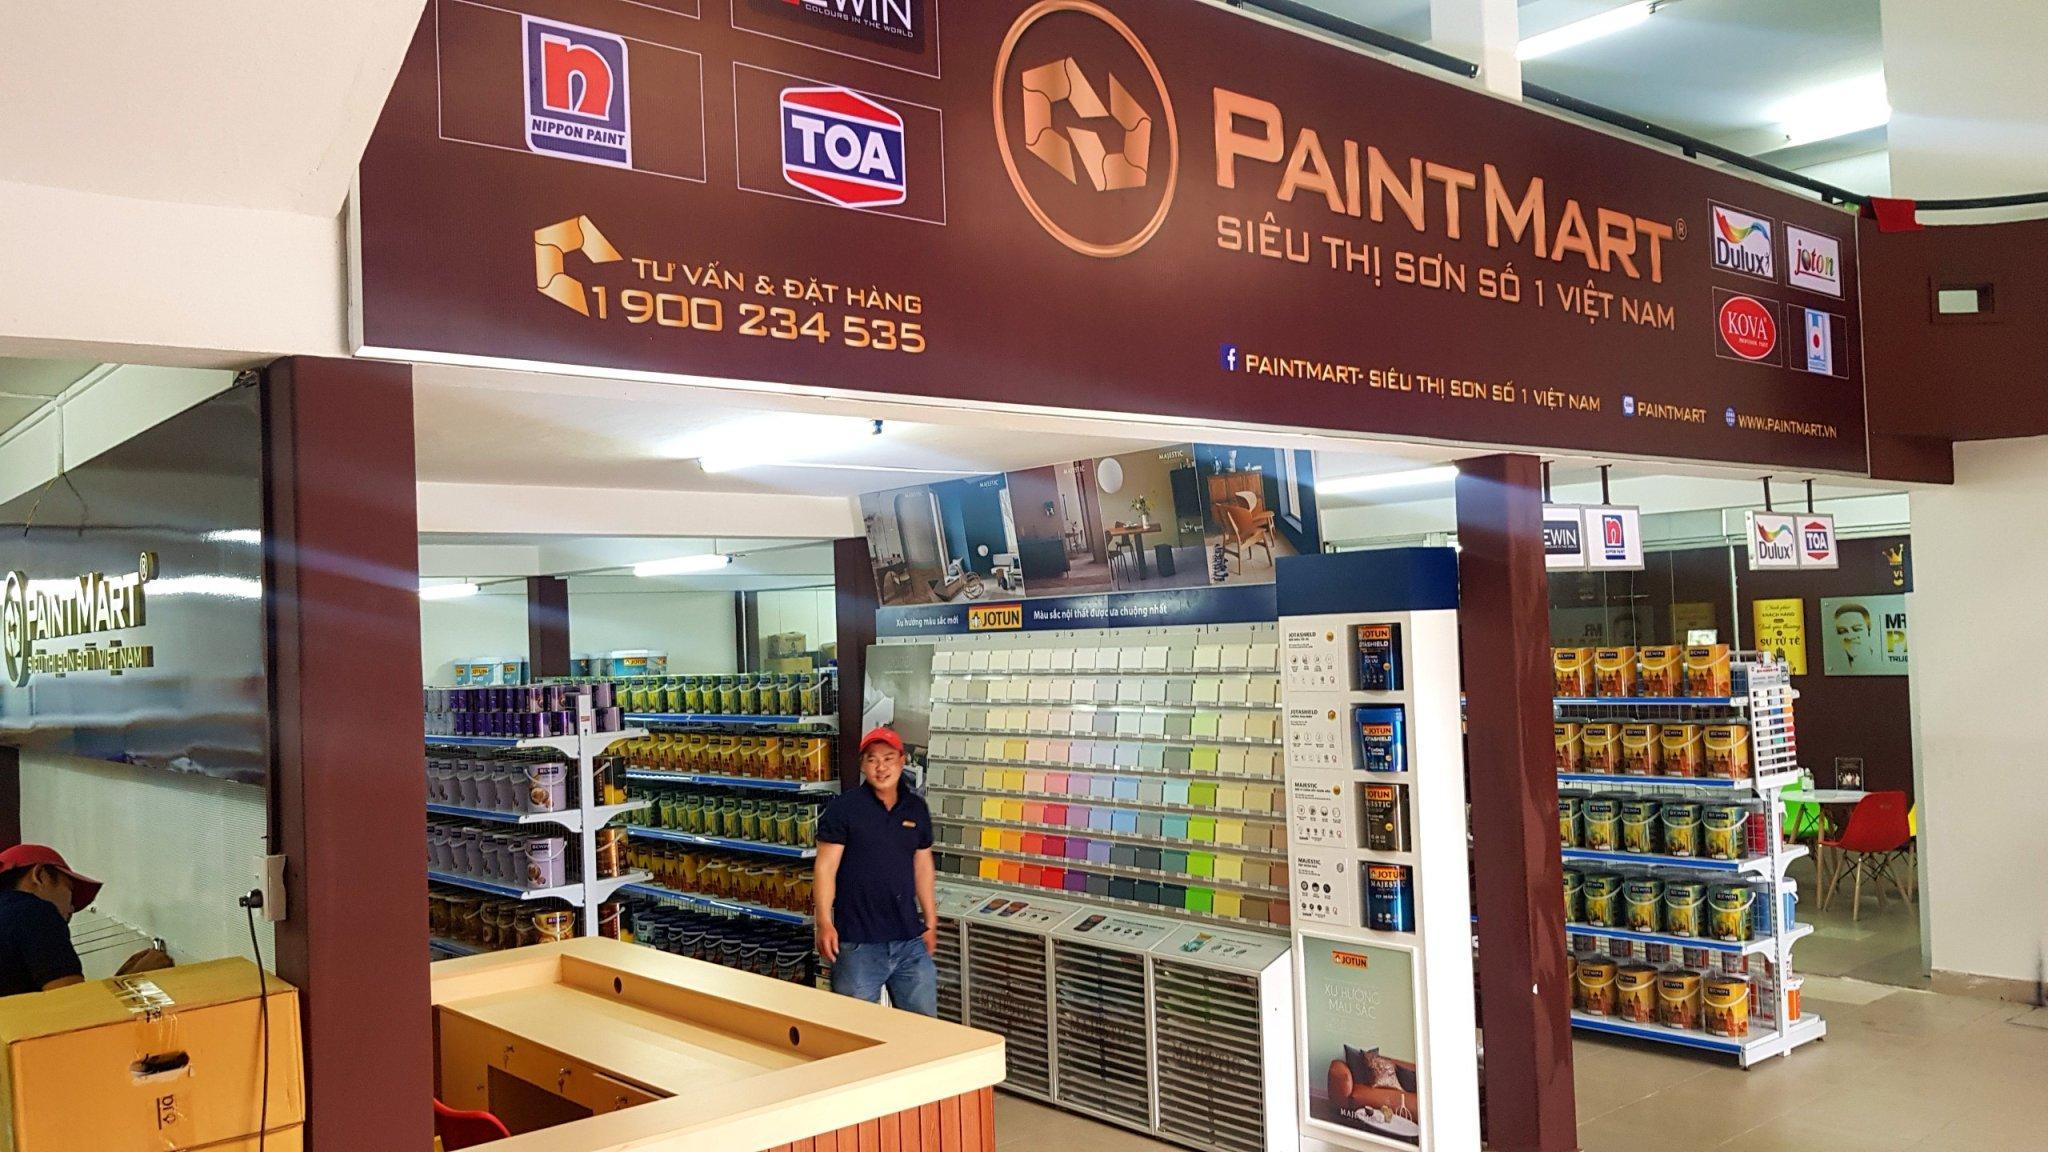
có một người đàn ông đang đứng trong siêu thị